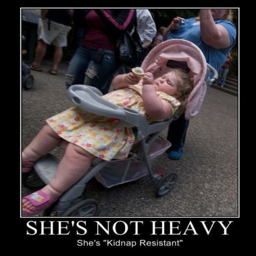
there should be a law against letting a child get this big !